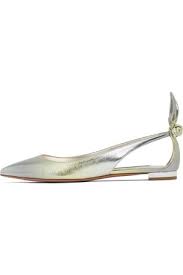
Label: Ballet Flat